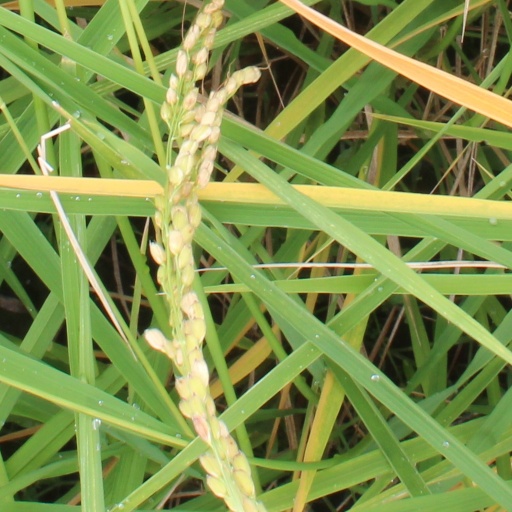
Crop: rice